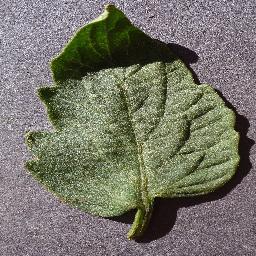
Label: Tomato___healthy